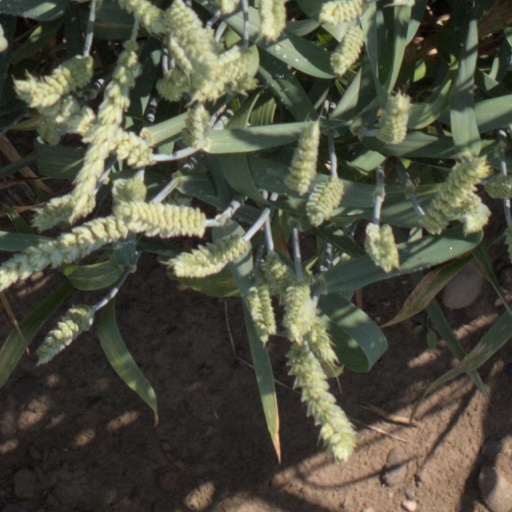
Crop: wheat